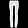
Label: Trouser